Petersburg Creek–Duncan Salt Chuck Wilderness

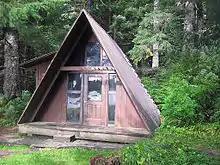
The Salt Chuck East Cabin in the Petersburg Creek–Duncan Salt Chuck Wilderness.

The Petersburg Creek–Duncan Salt Chuck Wilderness is a designated wilderness area located on Kupreanof Island, Alaska, within the Tongass National Forest. Created in 1980 by the Alaska National Interest Lands Conservation Act, the wilderness area protects 46,849 acres of temperate rainforests, salt marsheses and rugged, glacier-carved mountains.